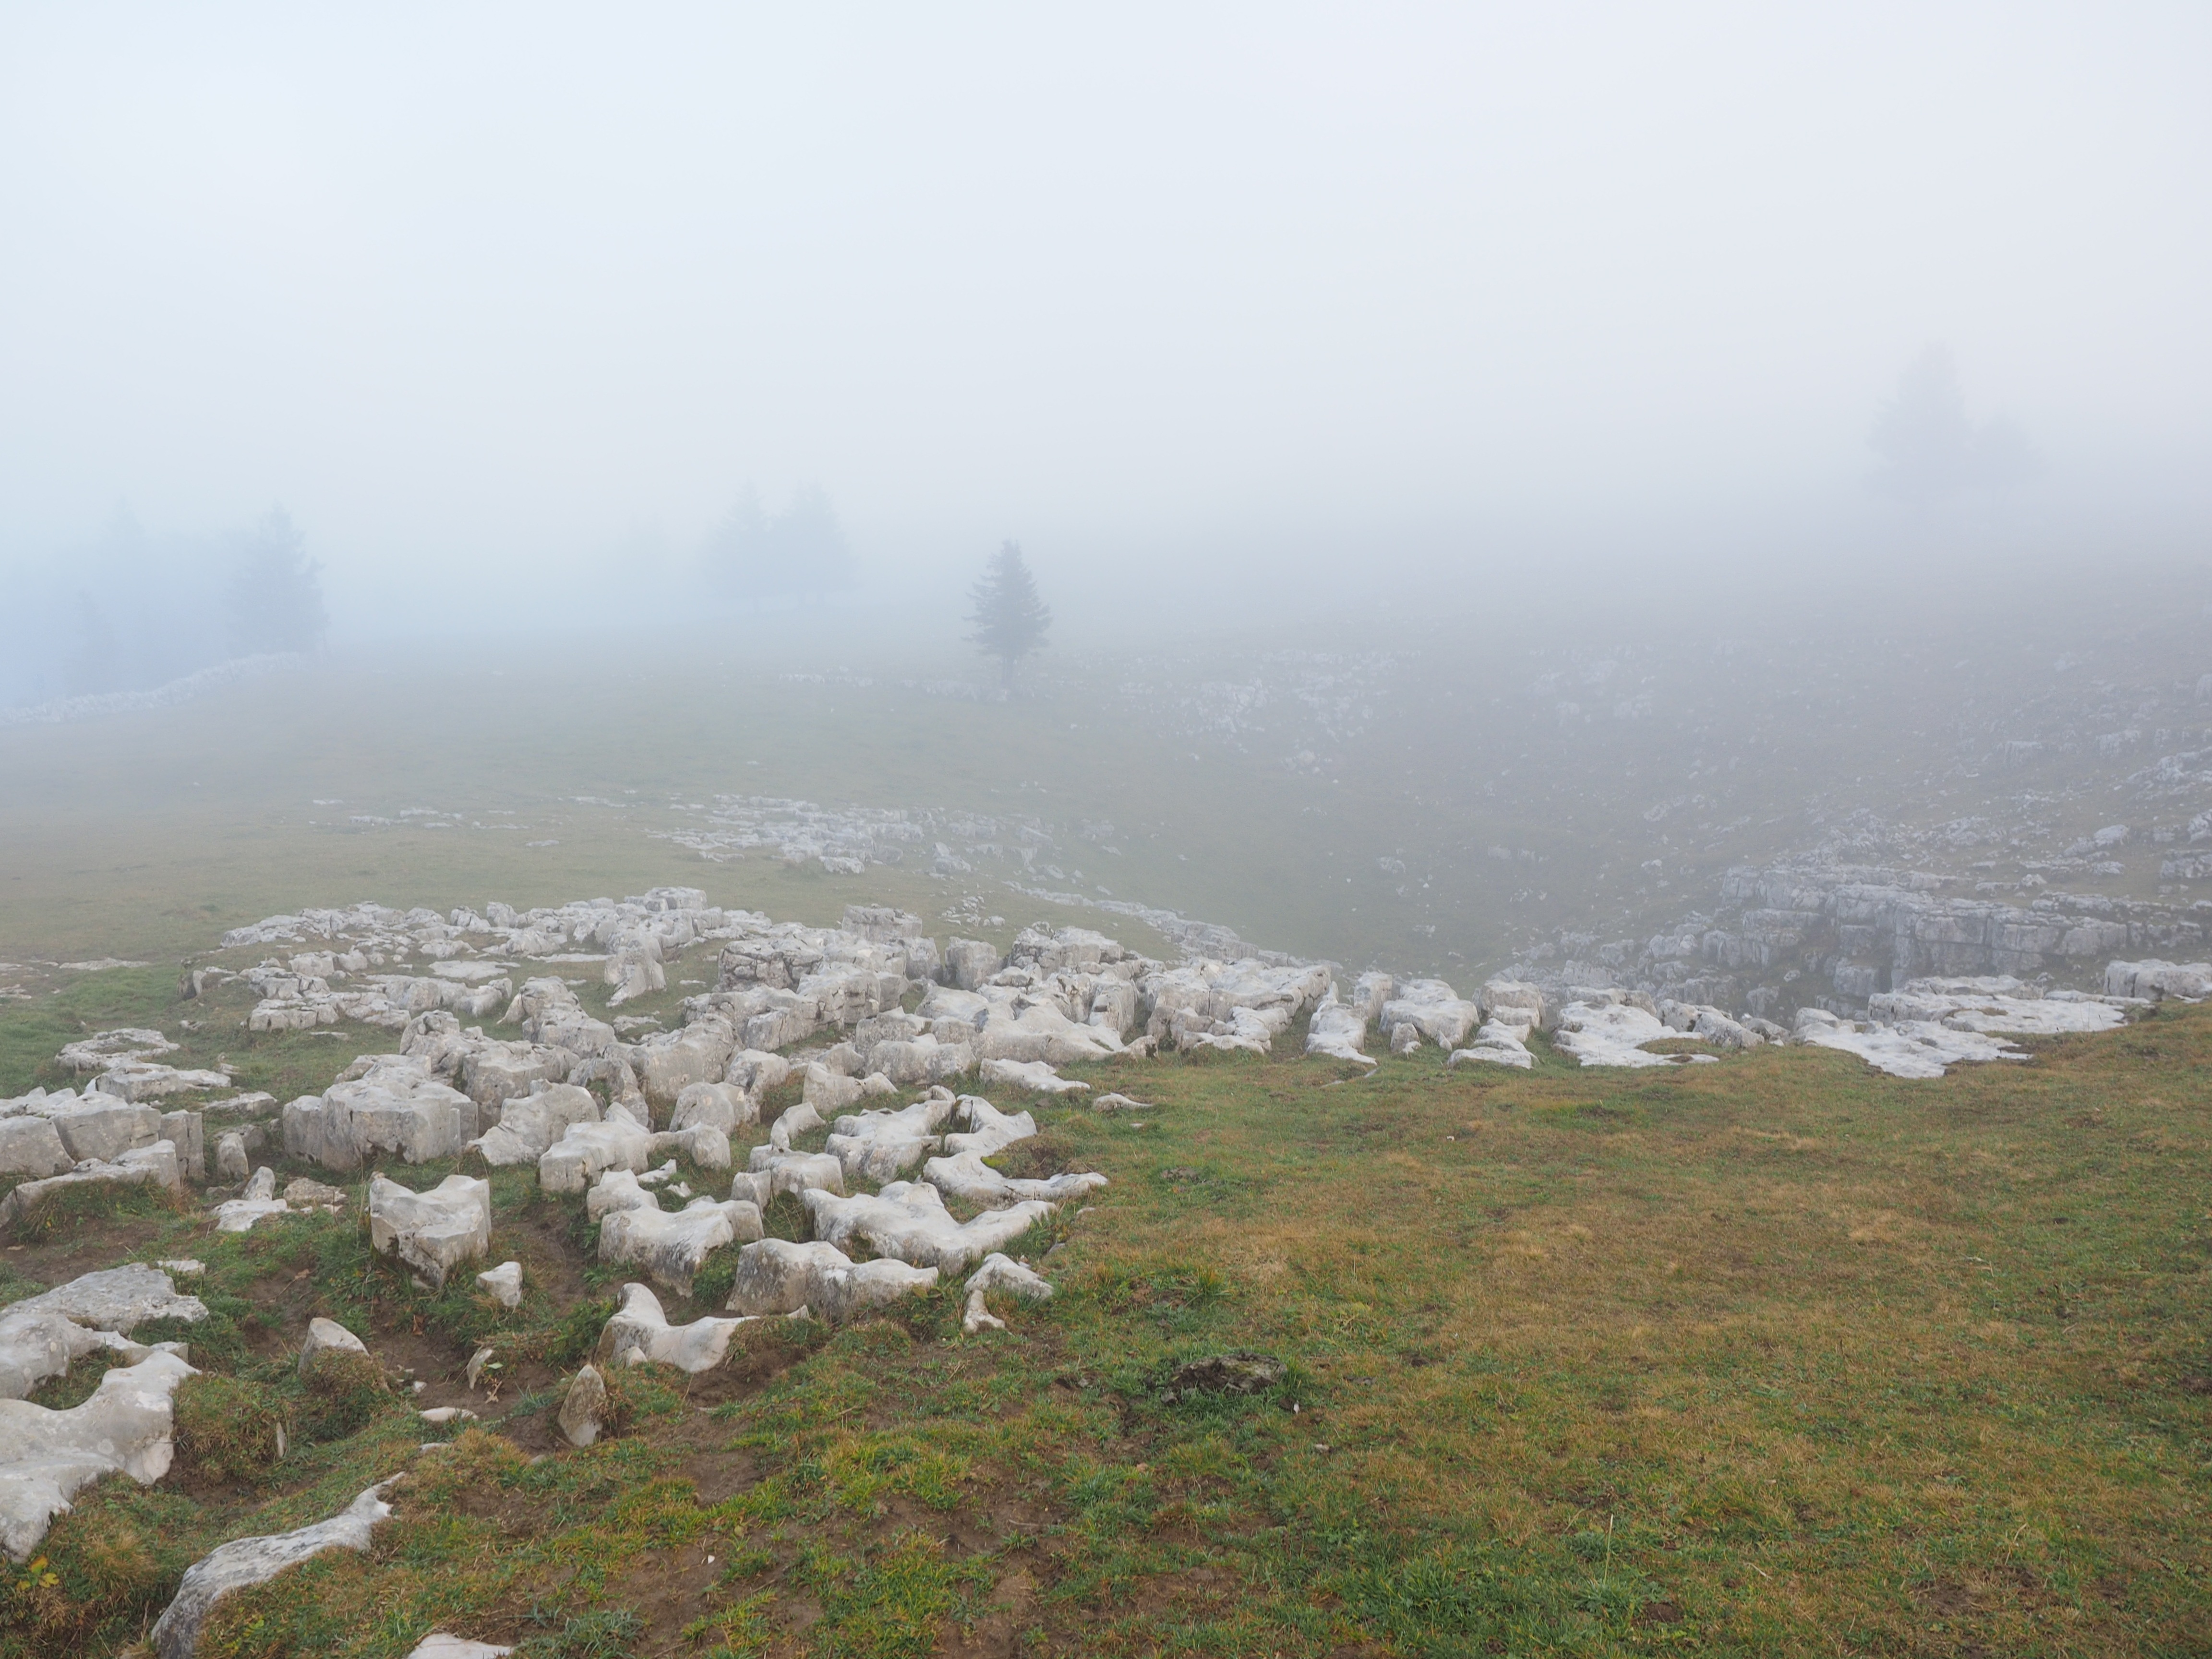
mountain, snow, fog, mist, morning, hill, wind, valley, mountain range, weather, haze, terrain, ridge, plain, plateau, limestone, tundra, karst, weathering, karst landscape, creux du van, atmospheric phenomenon, mountainous landforms, swiss jura, noiraigue